Winscar Reservoir

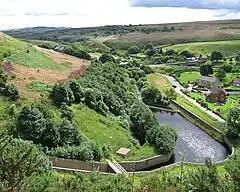
The stilling pool at the bottom of the reservoir

In 2001, the water seeping from the reservoir through a crack had drained so much water from Winscar, that the entire reservoir was drained to enable engineers to find the source of the leak. Many smaller leaks had developed between 1975 and 2001, some relatively small, and initially, many of these were due to the settlement of rocks being at a different rate of stabilisation to the culverts and other grouted areas. In doing so, the old Dunford Bridge Dam, was partially recommissioned as it lay upstream from the Winscar Reservoir head, and this allowed the water to settle before being released through Winscar whilst remedial work was taking place. The leak was located below the normal water level, and was responsible for the loss of between and of water per day.